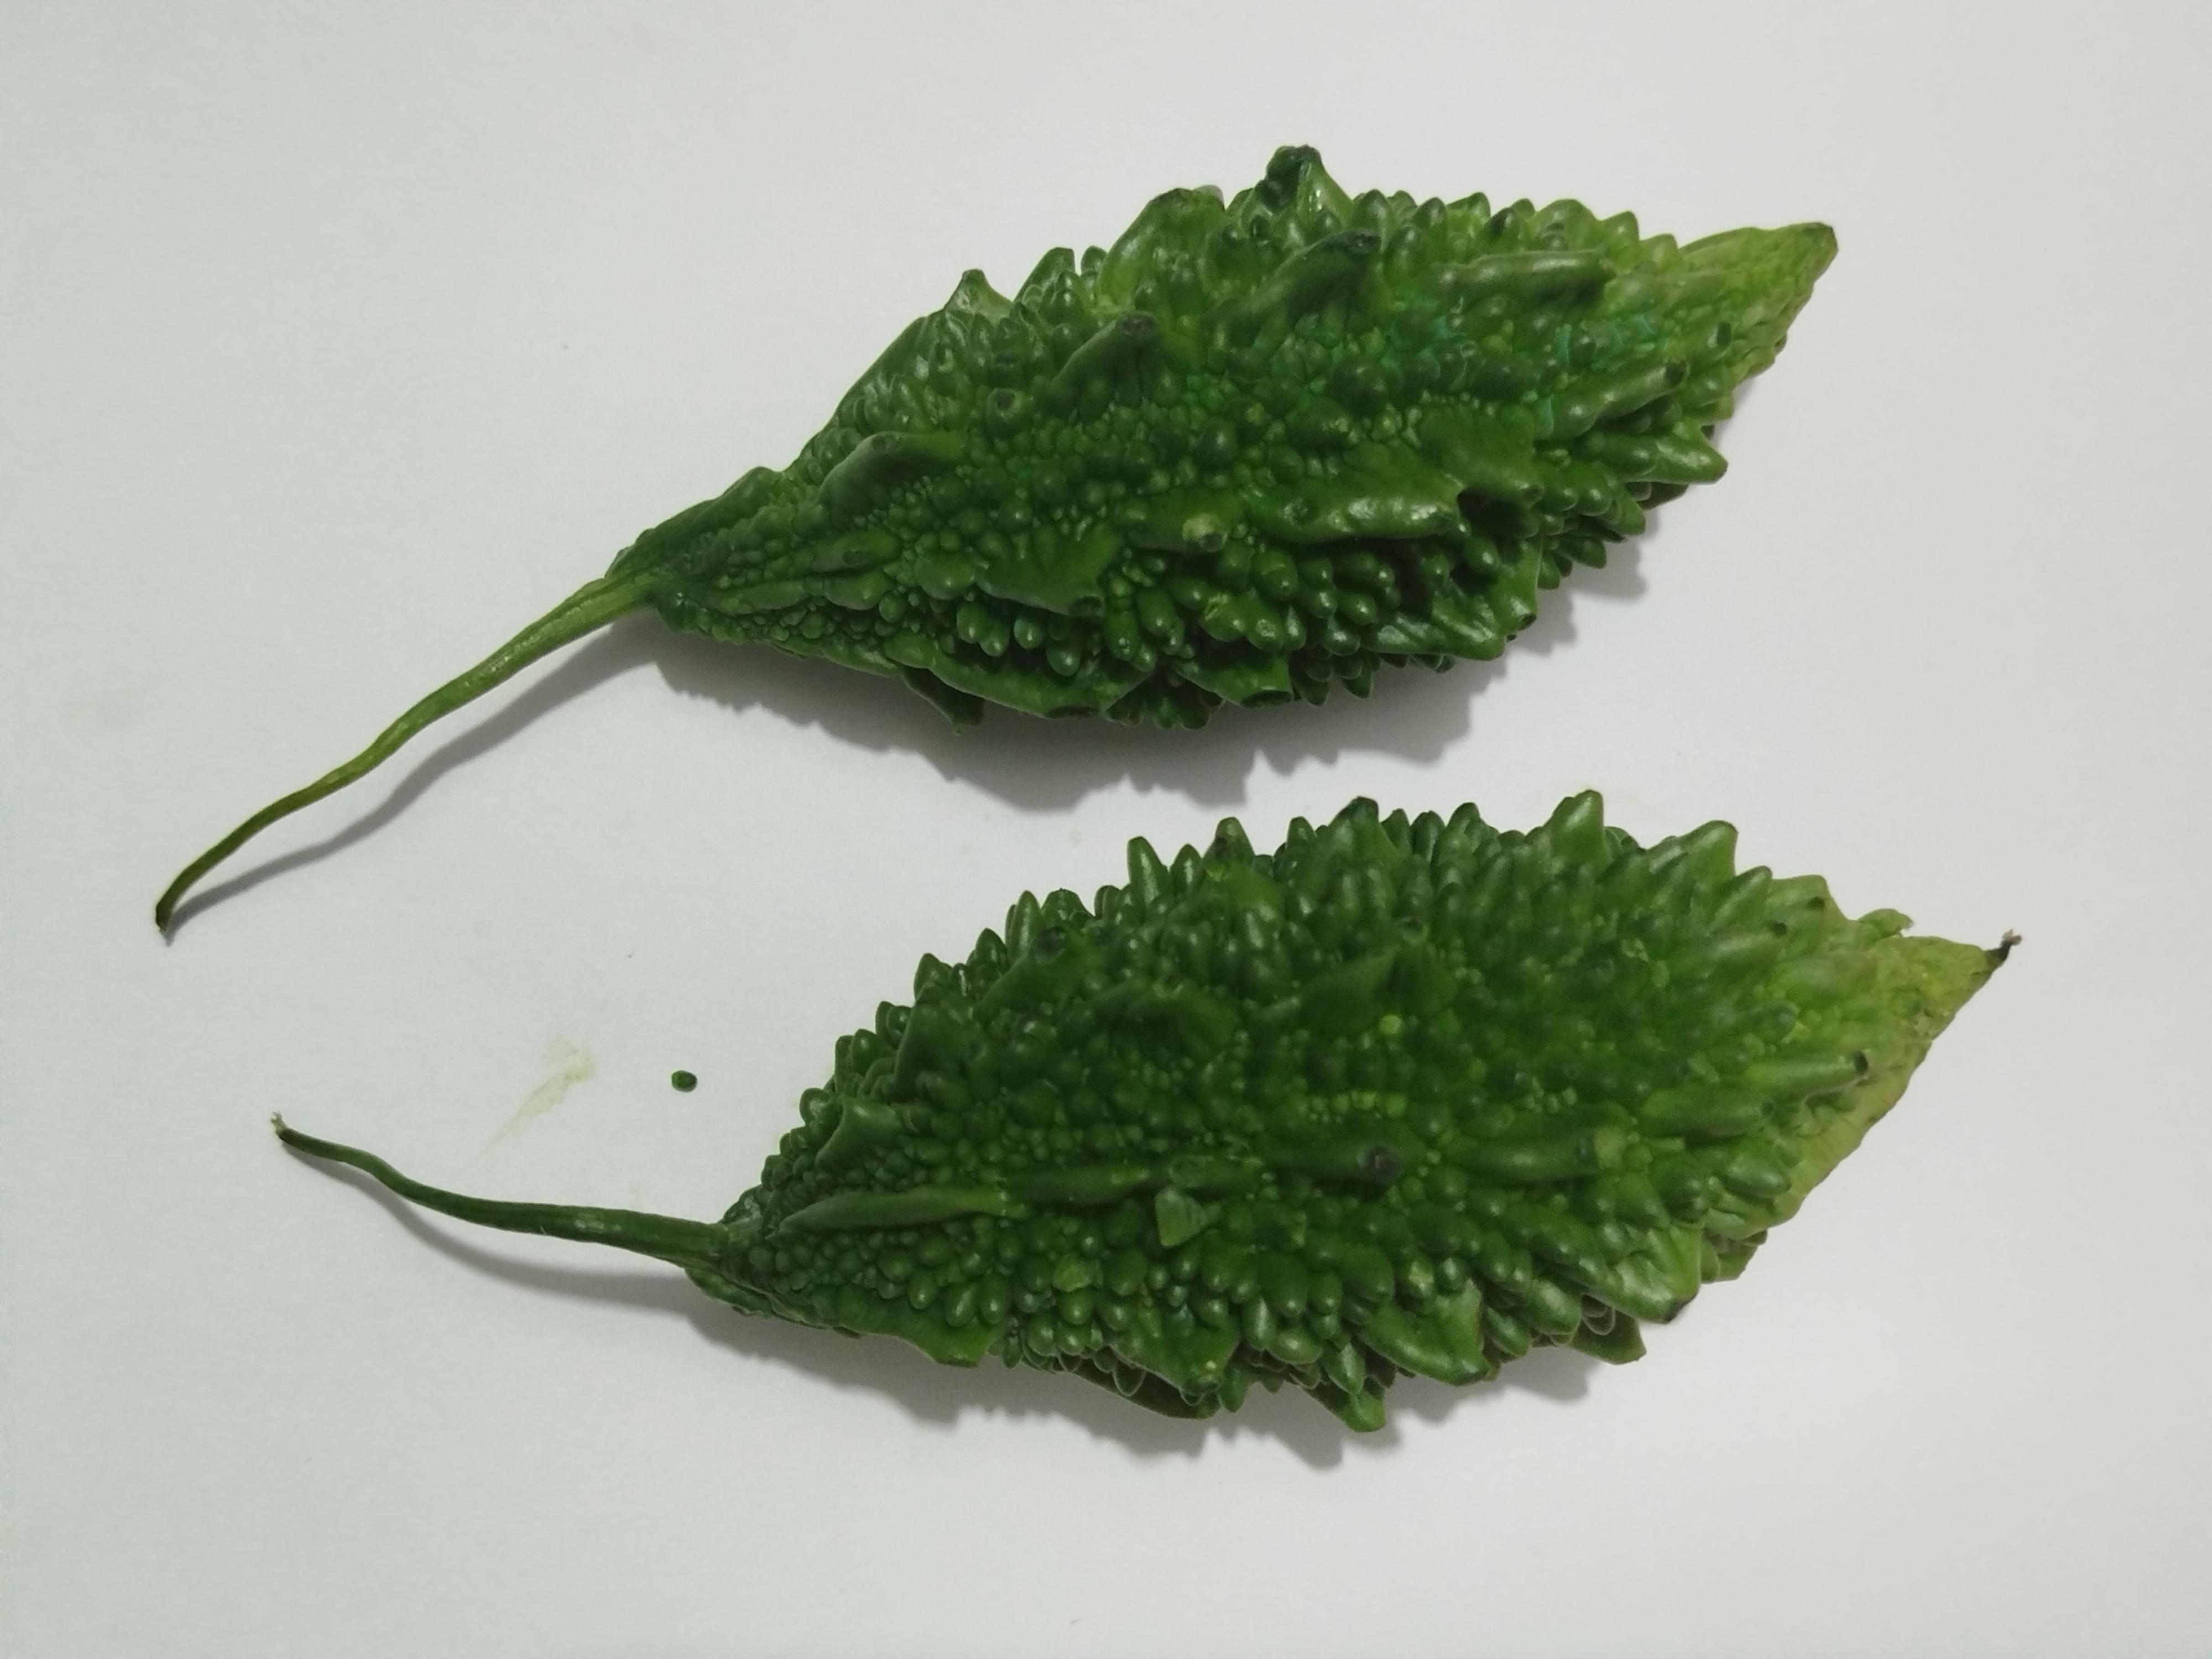
Label: Bitter melon